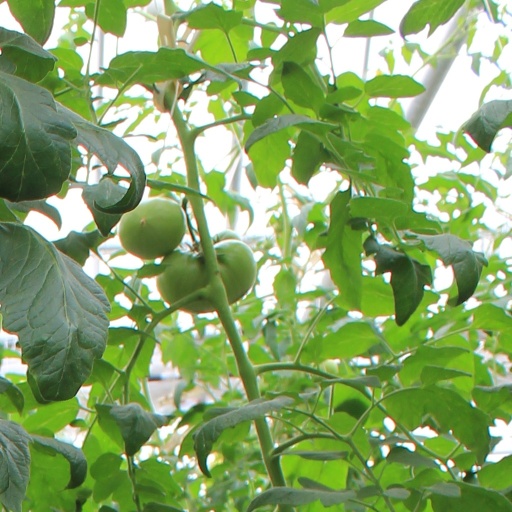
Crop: tomato